Jingtai County

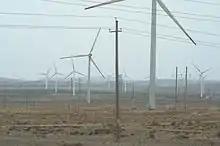
Wind farm in Xingquanbao, Jingtai County

Geographical location and special irrigation system provide Jingtai County with unique conditions for agricultural development. The Yellow River flows through Jingtai County for . The county is home to the Jingtaichuan Electric Power Lifting Irrigation Project, which is the largest in all of China, and in Asia. There are two large-scale, nationwide noted, irrigation projects with a total capacity of 245,600 kW and a water lifting capacity of 28.6 m³ per second.